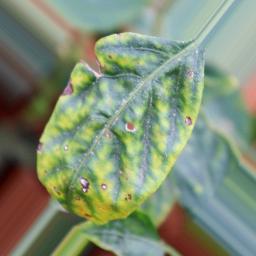
Label: nutritional